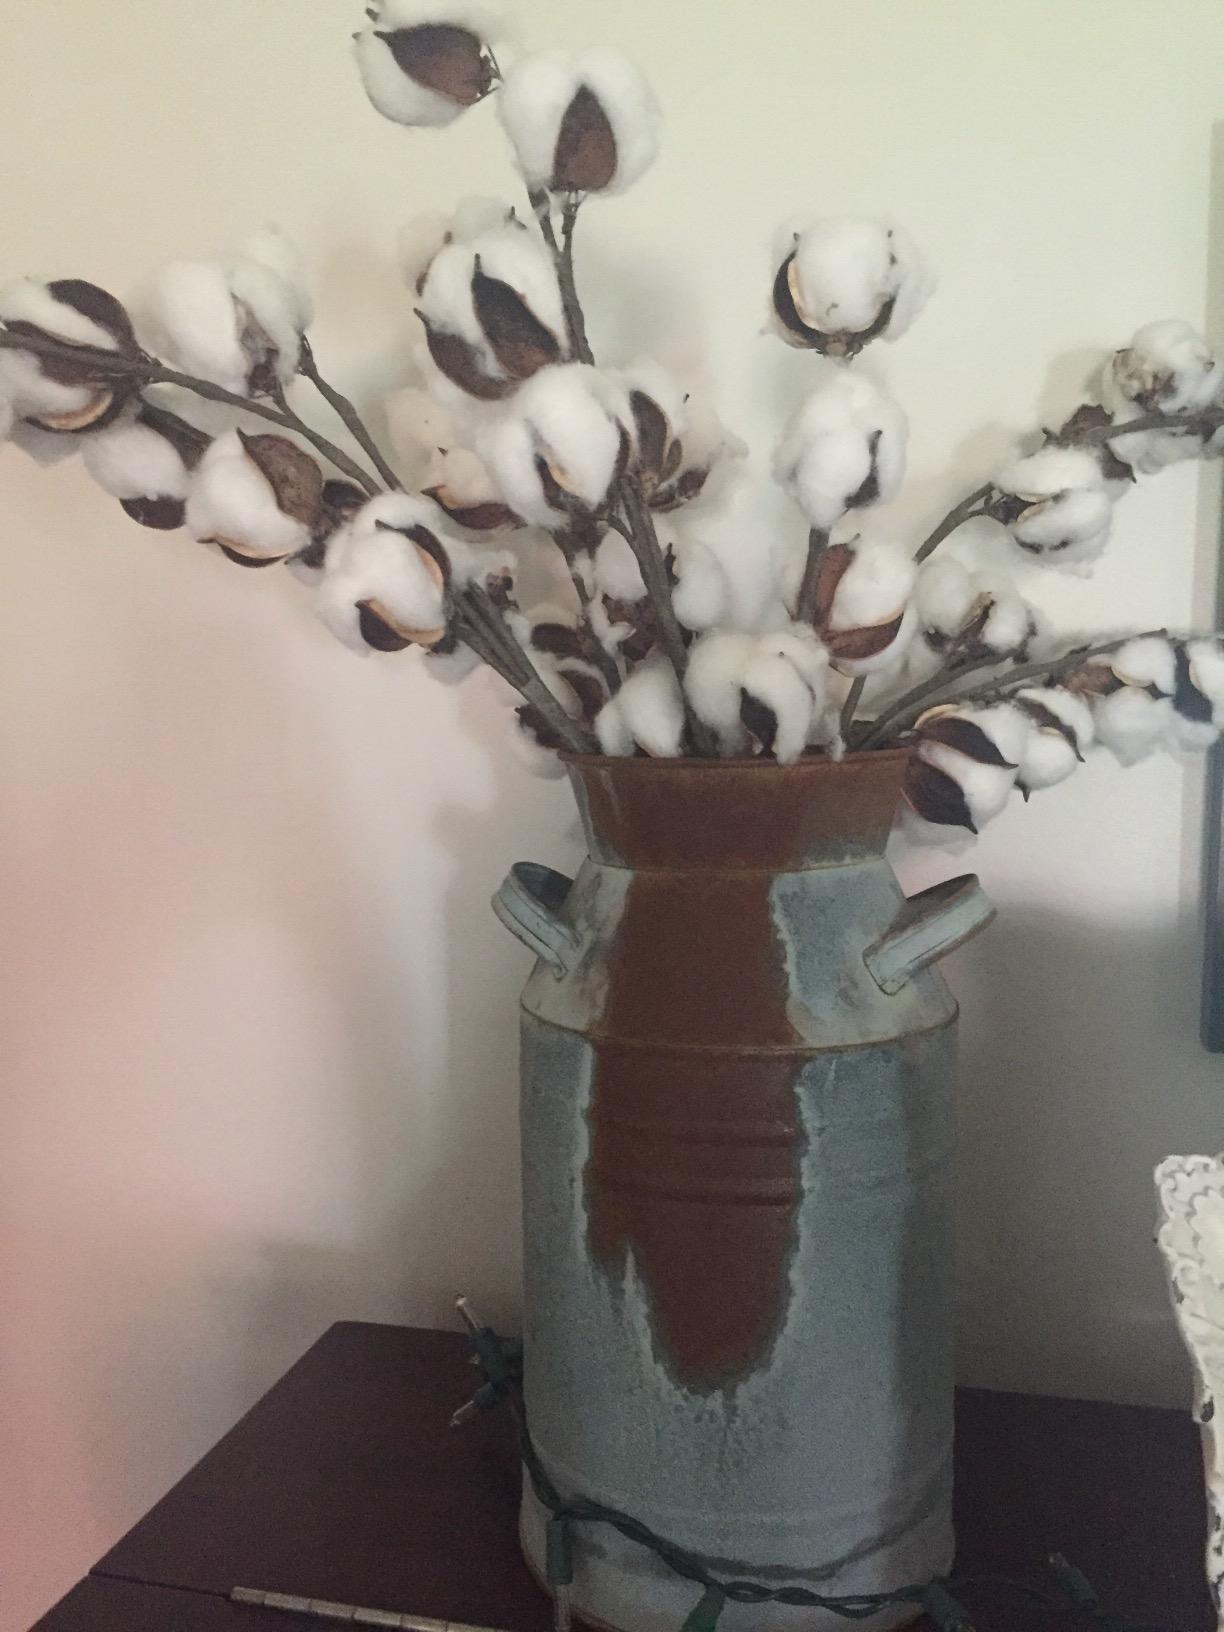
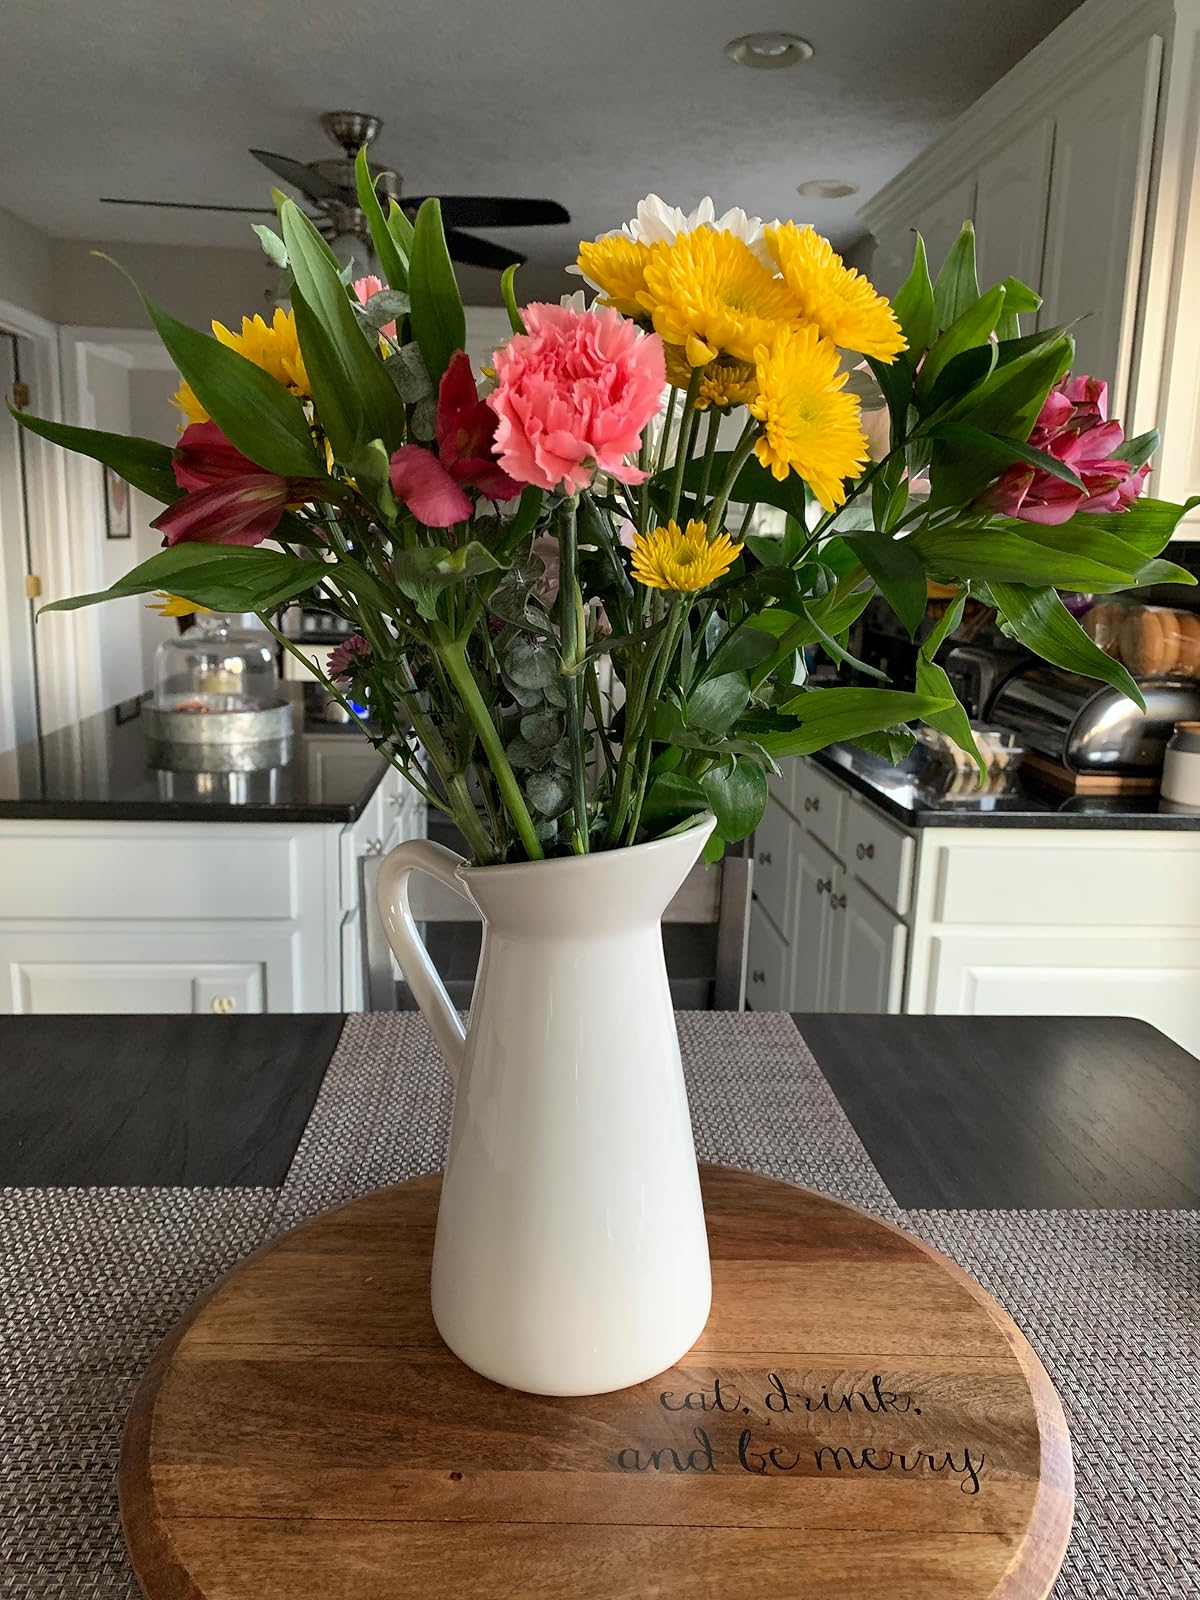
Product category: vase
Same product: no